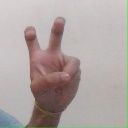
अक्षर: ई